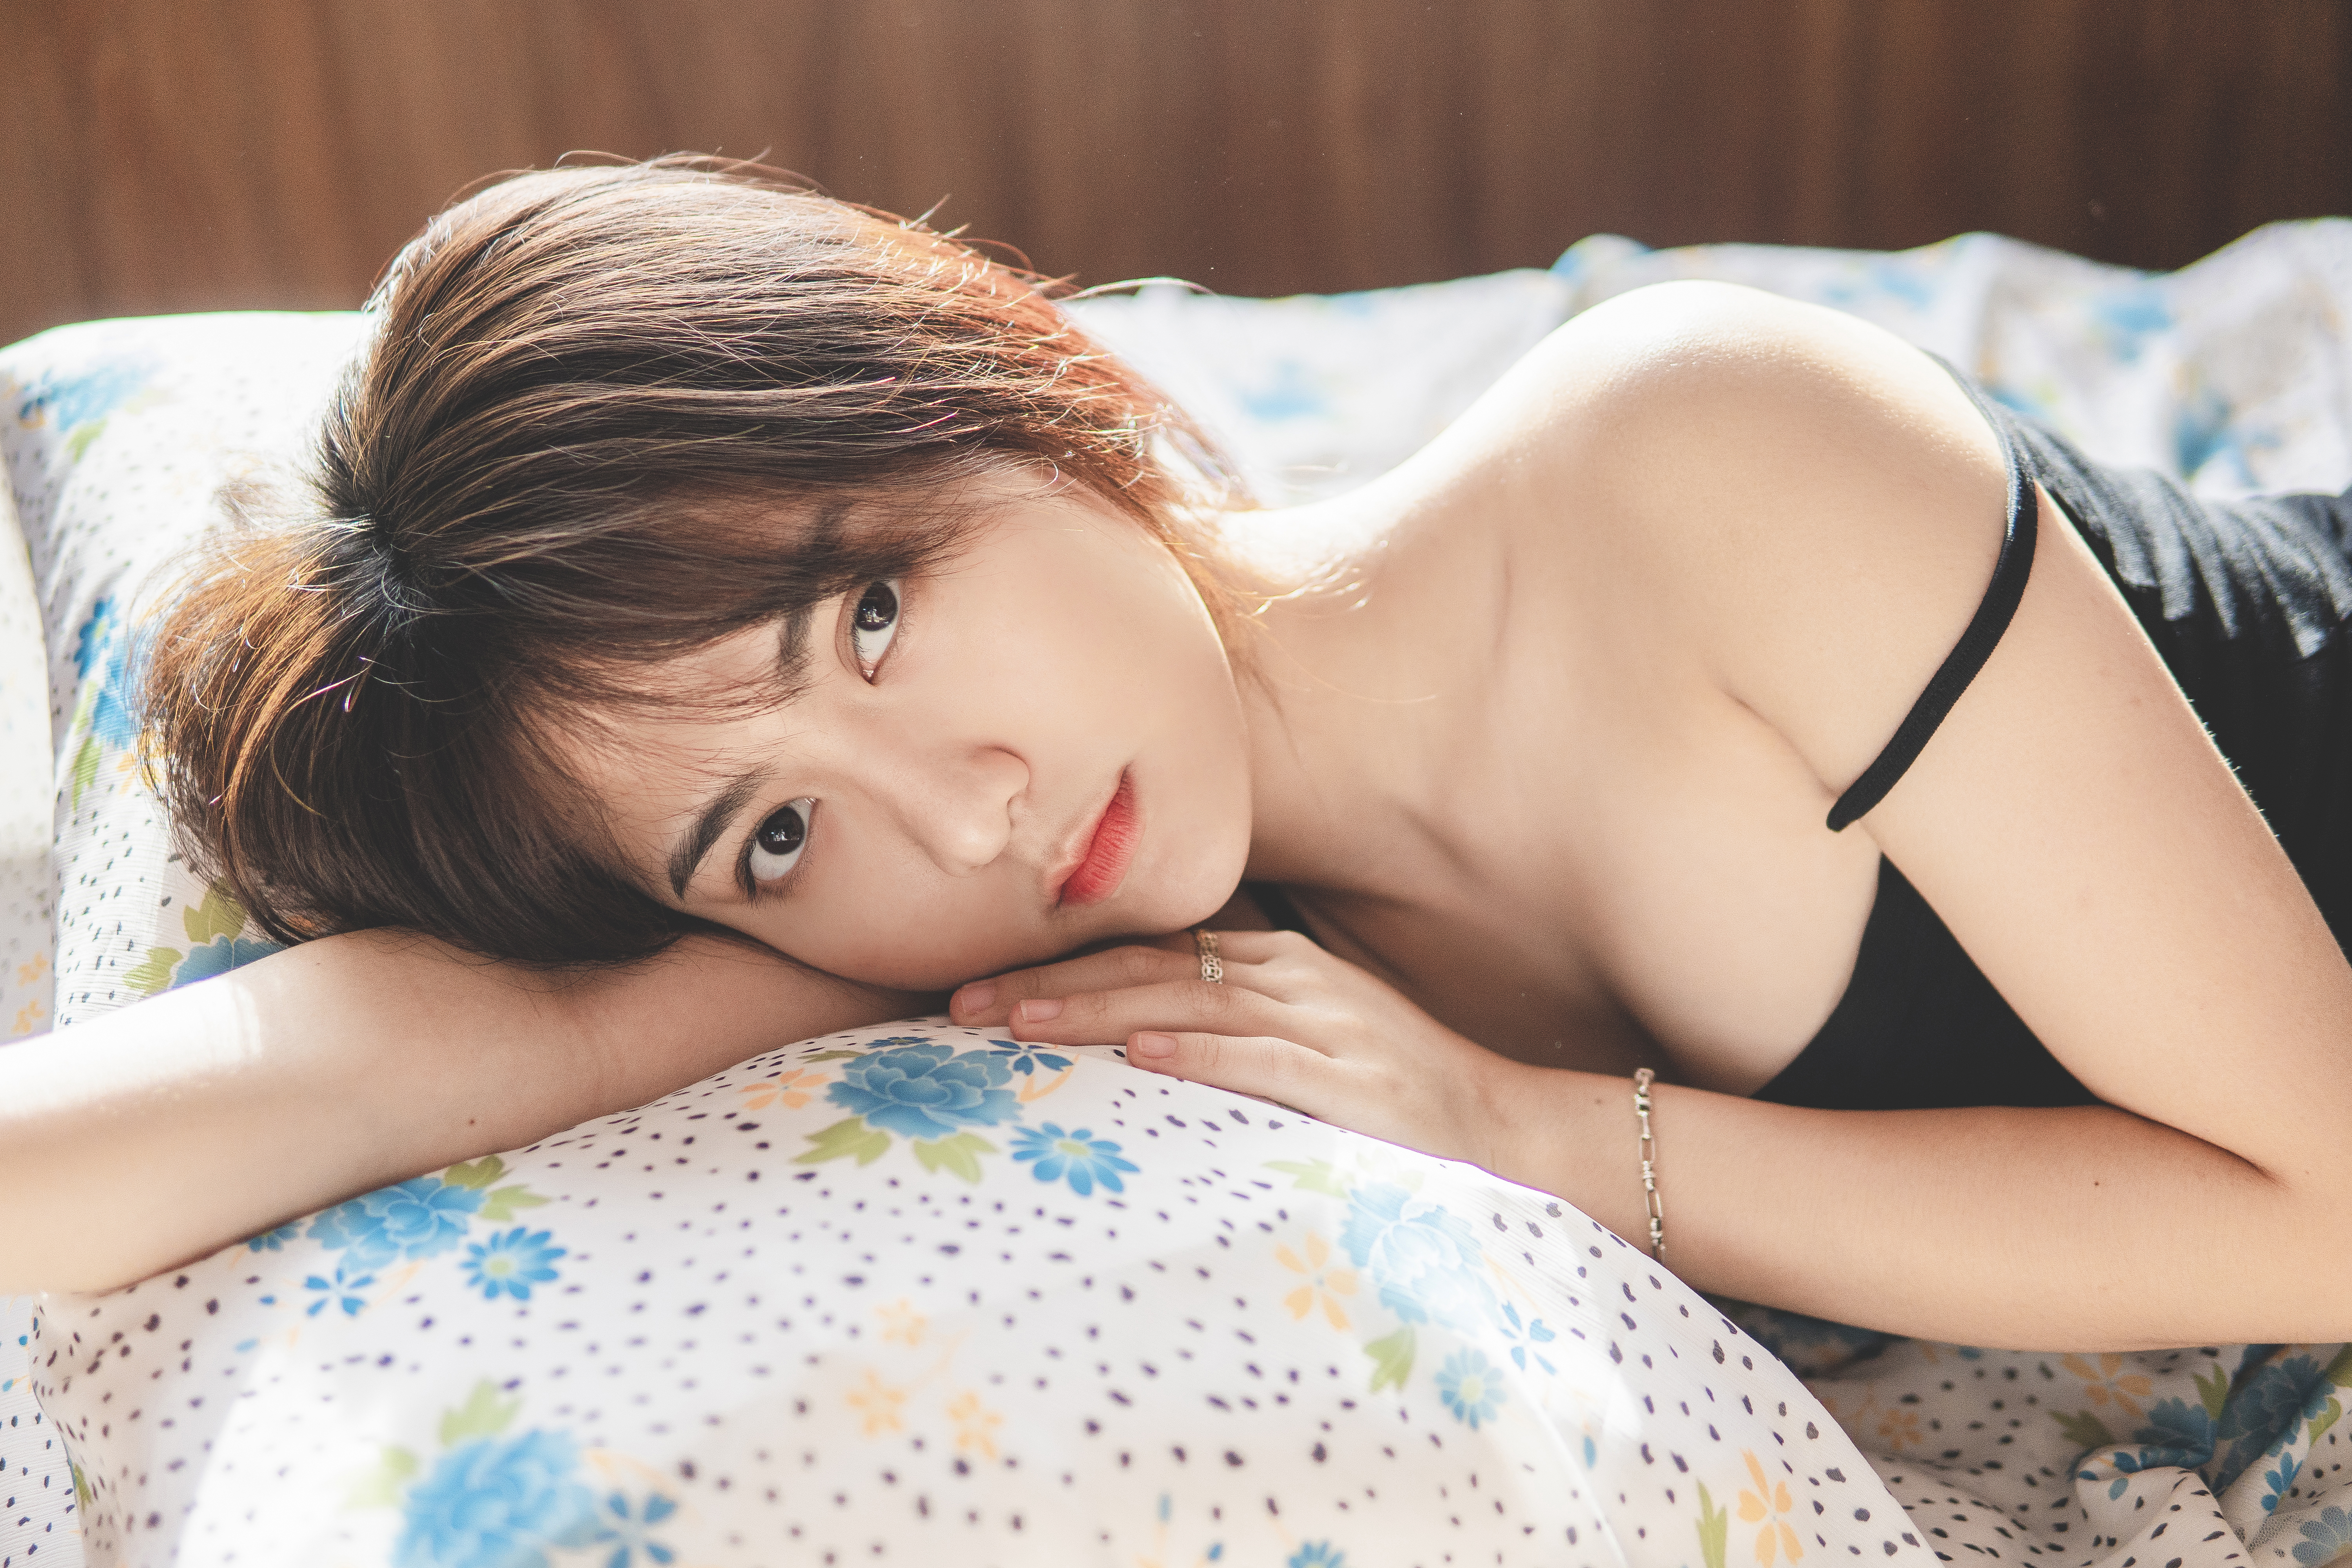
asian, girl, woman, wallpaper, sexy, models, photography, emotions, people, clothing, beauty, sweetness, portrait, skin, japanese idol, gravure idol, model, brown hair, long hair, black hair, daydream, chest, child